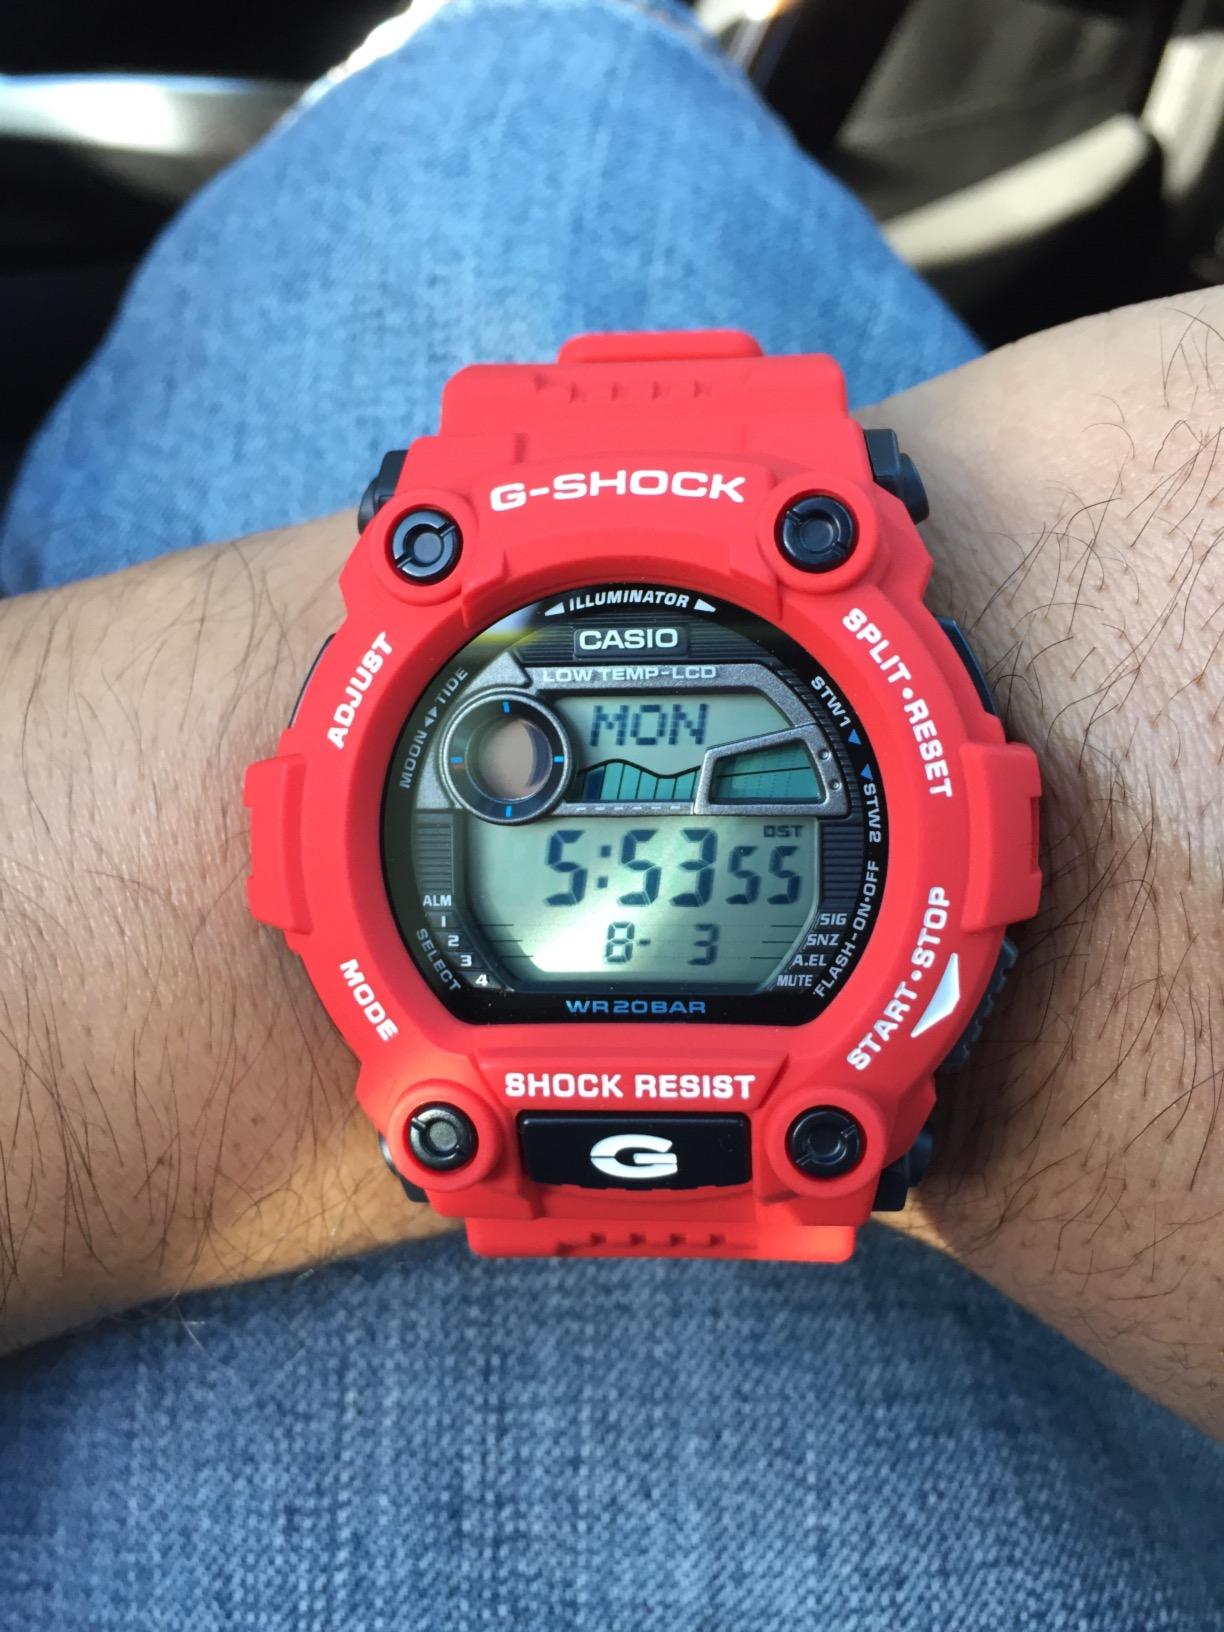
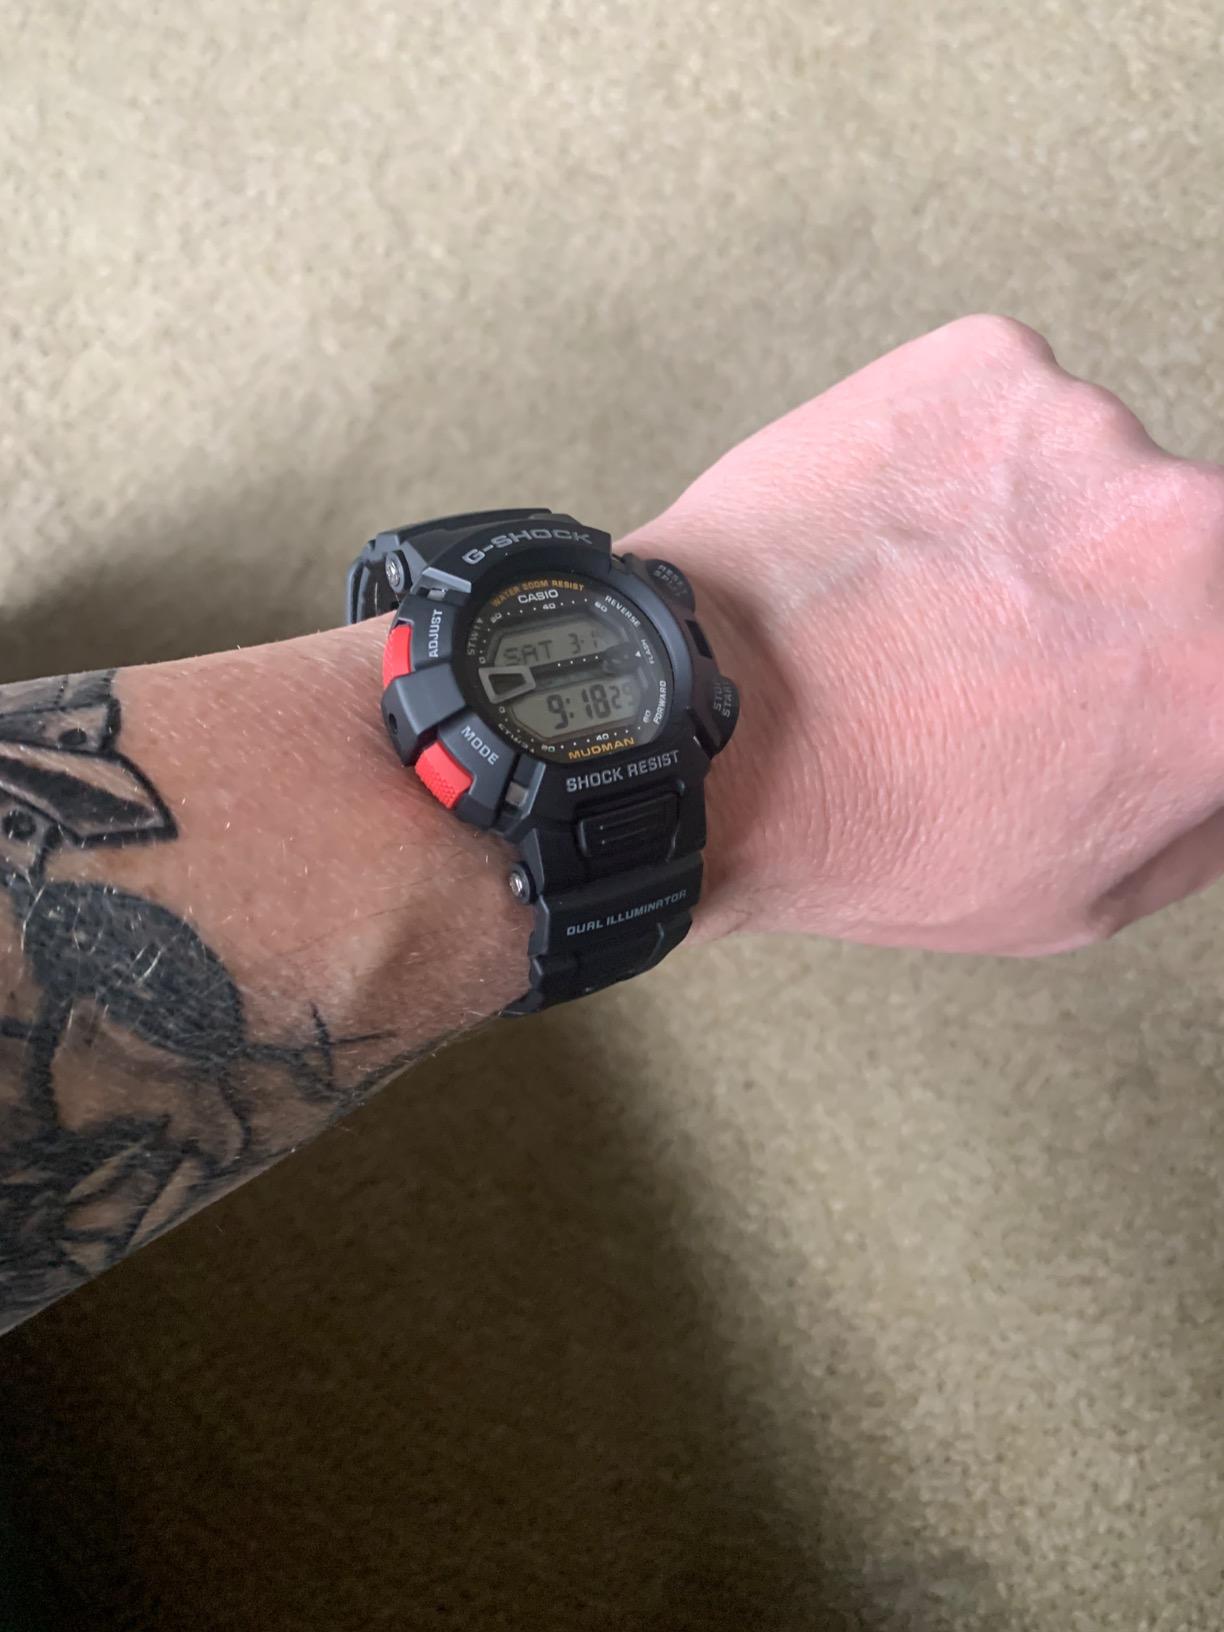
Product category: accessories_watch
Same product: no